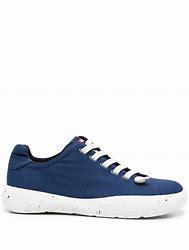
Brand: Camper
Model: PEU